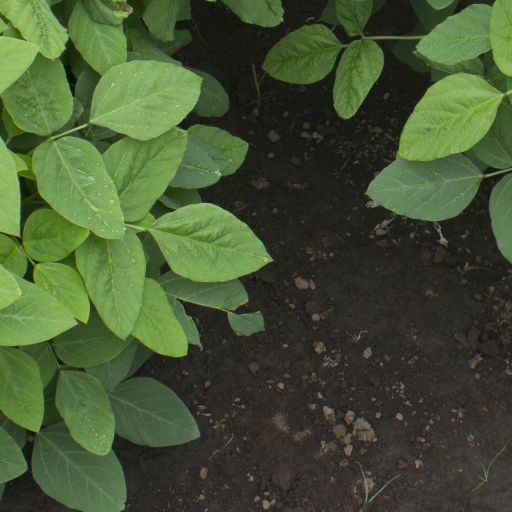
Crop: soybean